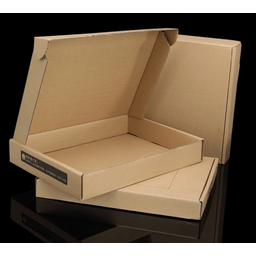
Label: cardboard